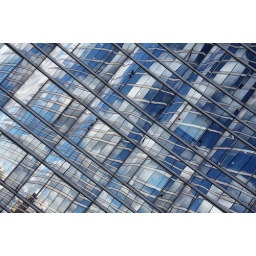
Two simpler straight-on reflection shots of the glass exteriors of the office buildings in La Defence.